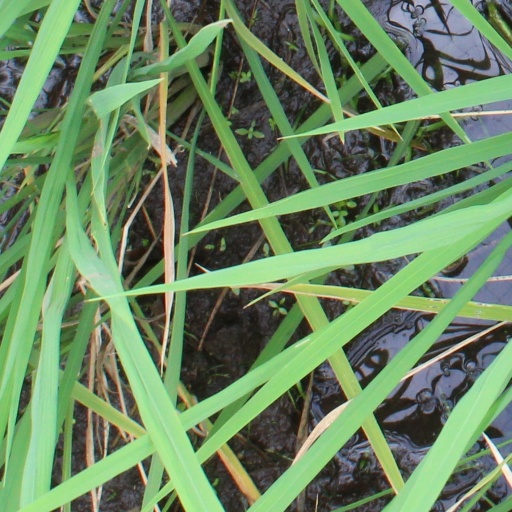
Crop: rice